Marijke Vos

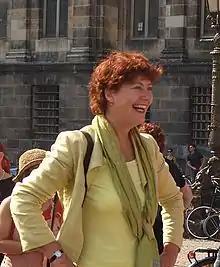
Vos in Amsterdam in 2007

Maria Bernardina (Marijke) Vos (born 4 May 1957 in Leidschendam) is a Dutch politician.